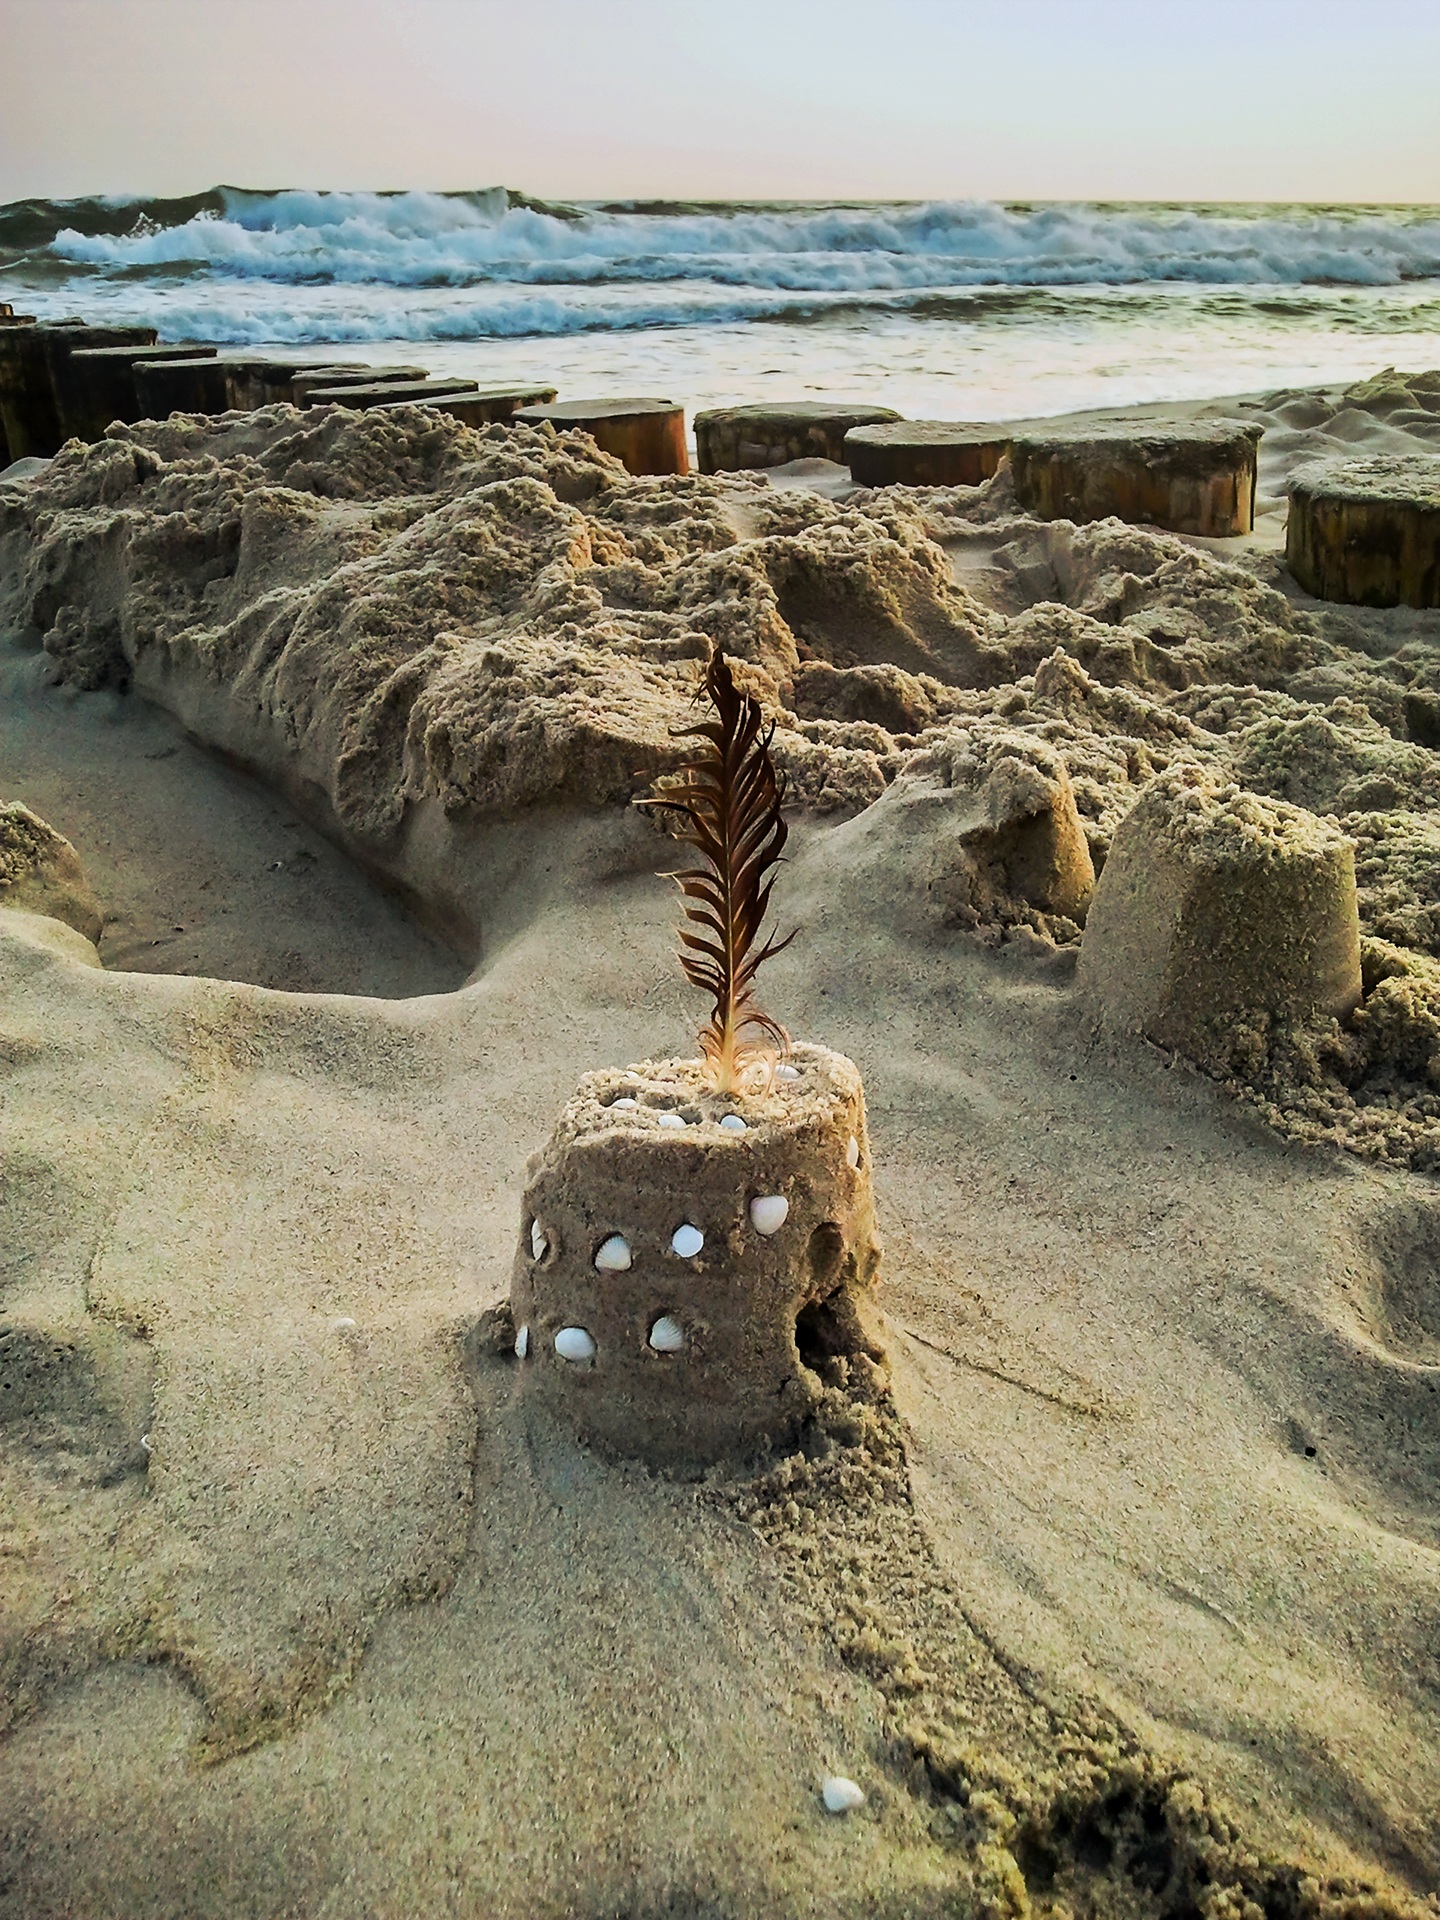
beach, landscape, sea, coast, water, nature, sand, rock, ocean, shore, wave, building, summer, cliff, castle, terrain, material, body of water, shells, waves, fun, geology, holidays, the coast, the baltic sea, the waves, ancient history